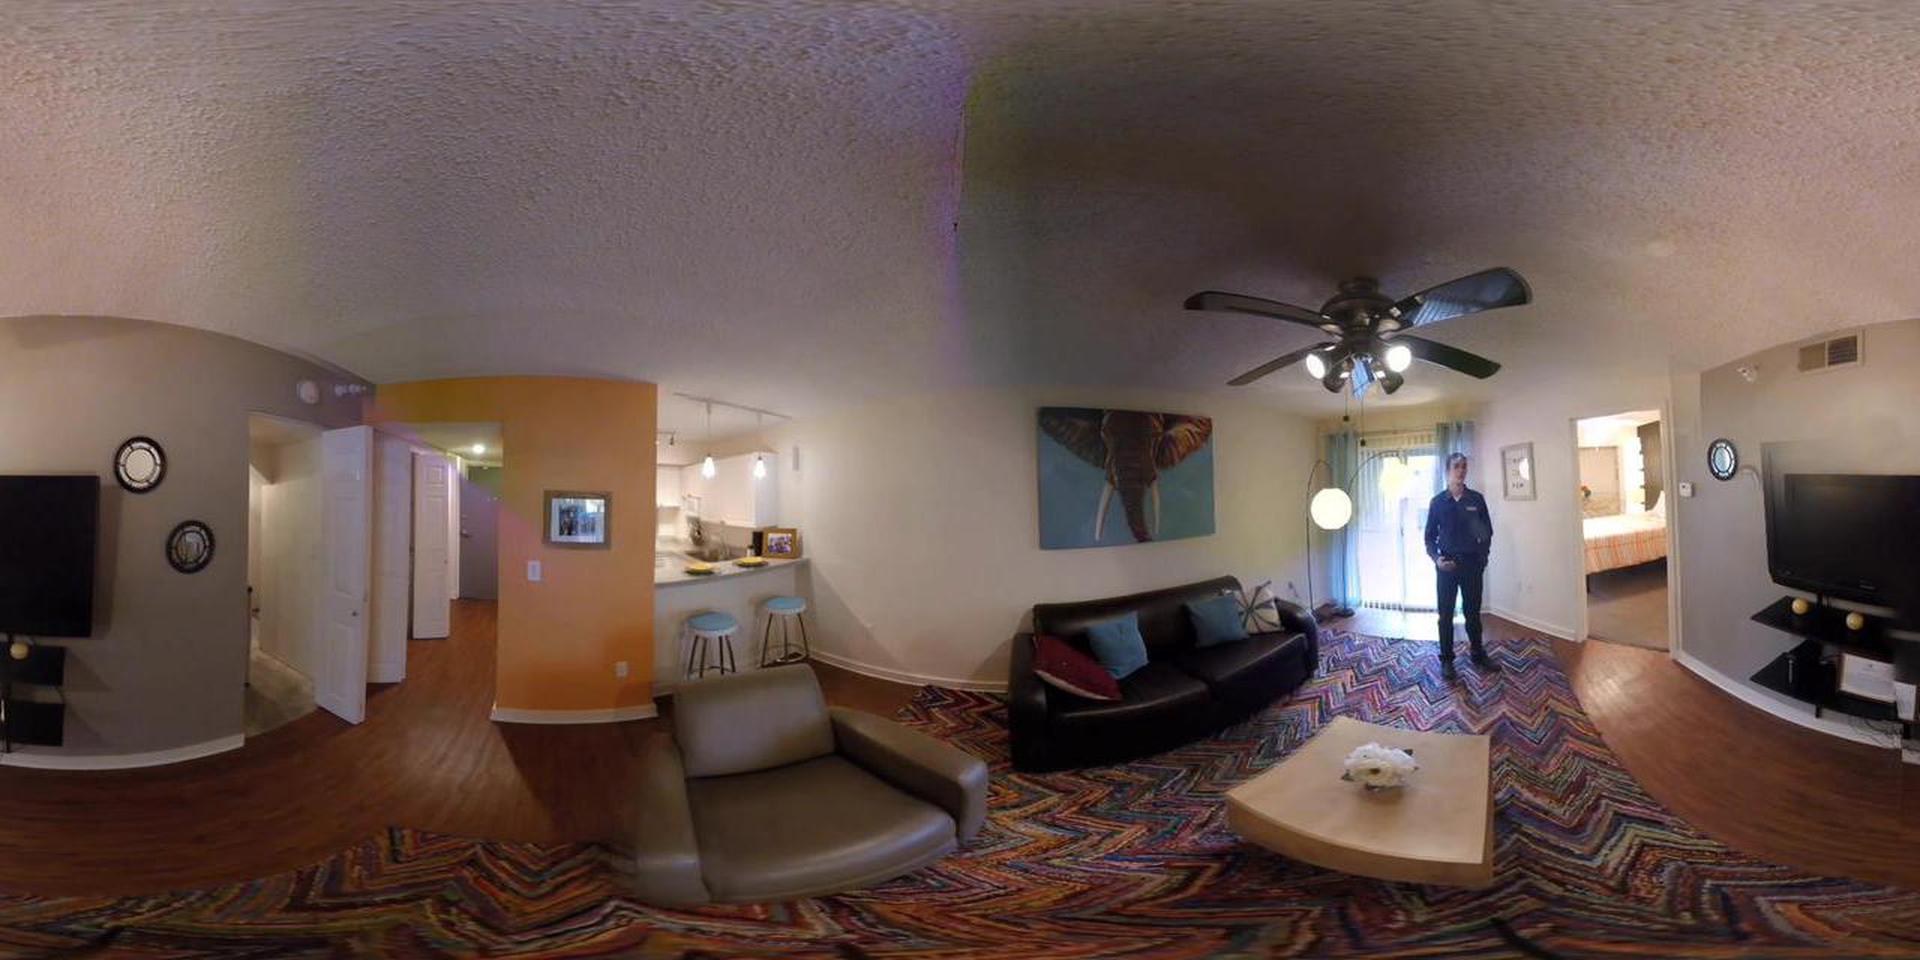
Referred object: the white decorative bowl on the coffee table

Referred object: turn slightly left to face the gray armchair

Referred object: The armchair next to the black sofa and in front of the kitchen bar stools.